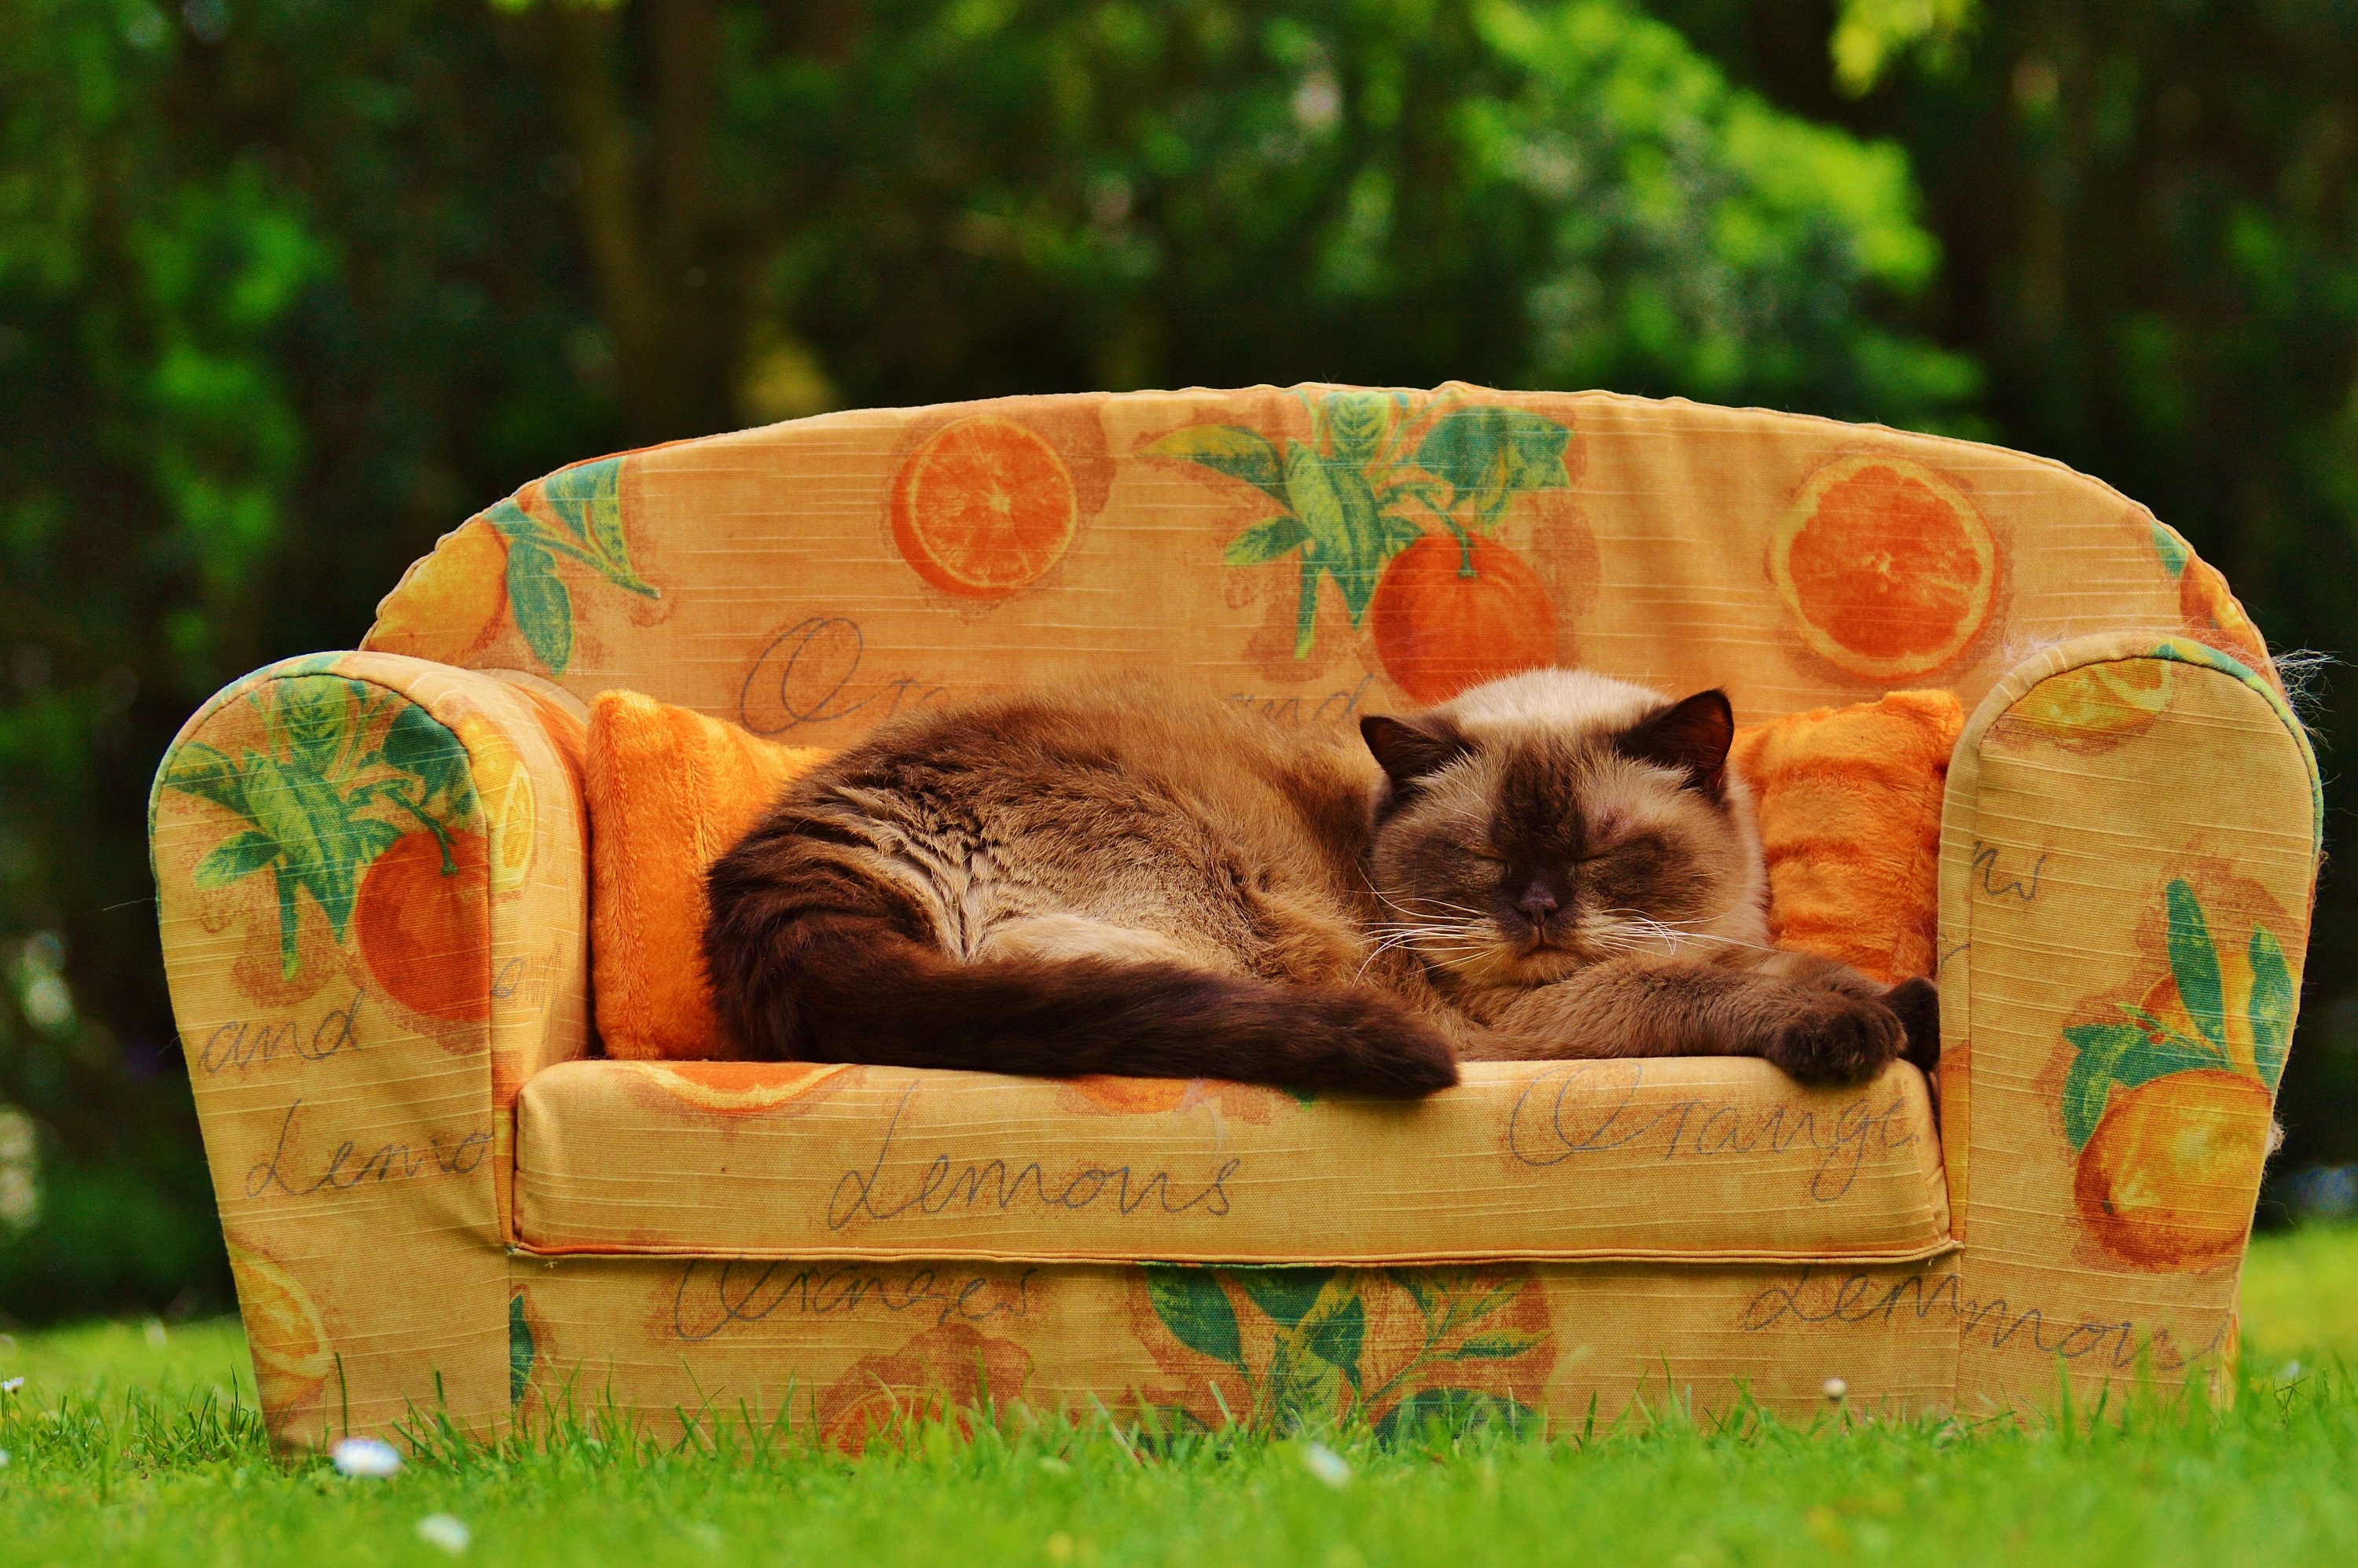
grass, sweet, flower, cute, fur, kitten, cat, brown, mammal, sofa, fauna, couch, blue eye, thoroughbred, beige, mieze, british shorthair, small to medium sized cats, cat like mammal